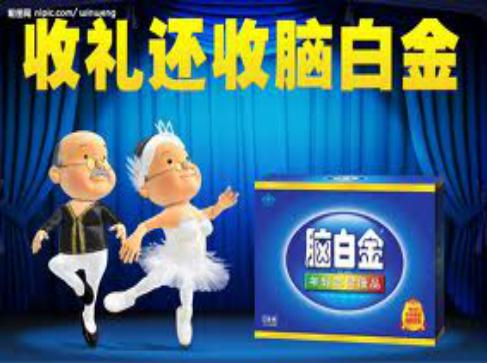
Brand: melatonin
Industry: Medical